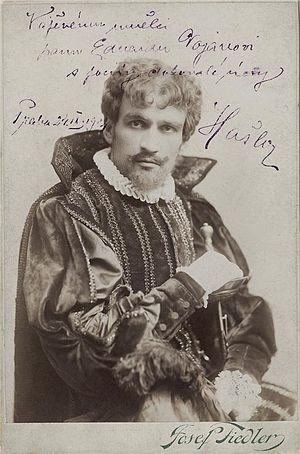
Karel Hašler est un acteur, un metteur en scène, un réalisateur, un auteur-compositeur-interprète, un chansonnier, un écrivain et un compositeur tchèque.